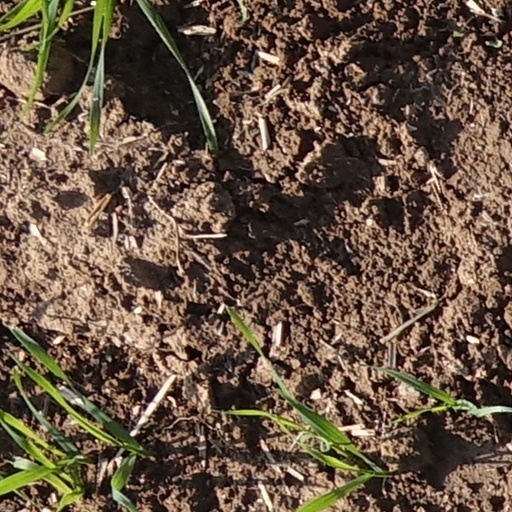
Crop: wheat